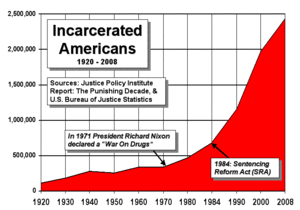
Richard Milhous Nixon /ˈɹɪt͡ʃ.ɝd ˈmɪl.haʊ̯s ˈnɪk.sən/, né le 9 janvier 1913 à Yorba Linda et mort le 22 avril 1994 à New York, est un homme d'État américain. Membre du Parti républicain, il est le 36ᵉ vice-président des États-Unis du 20 janvier 1953 au 20 janvier 1961 puis le 37ᵉ président des États-Unis, du 20 janvier 1969 au 9 août 1974.